Miles Long

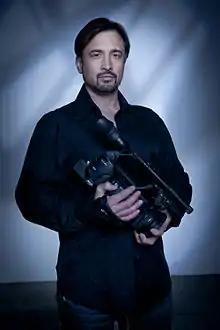
Long's 2011 AVN Awards Hall of Fame photograph, Las Vegas, Nevada

Miles Long (born November 4, 1968) is an American director, producer, actor, writer, photographer and record label owner.